Dazzle camouflage

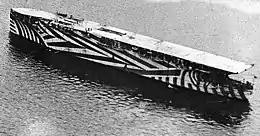
displaying a coat of dazzle camouflage in 1918

The historian Sam Willis argued that since Wilkinson knew it was impossible to make a ship invisible with paint, the "extreme opposite" was the answer, using conspicuous shapes and violent colour contrasts to confuse enemy submarine commanders. Willis pointed out, using the dazzle scheme as an example, that different mechanisms could have been at work. The contradictory patterns on the ship's funnels could imply the ship was on a different heading (as Wilkinson had said). The curve on the hull below the front funnel could seem to be a false bow wave, creating a misleading impression of the ship's speed; additionally, the striped patterns on the bow and stern could create confusion about which end of the ship was which.